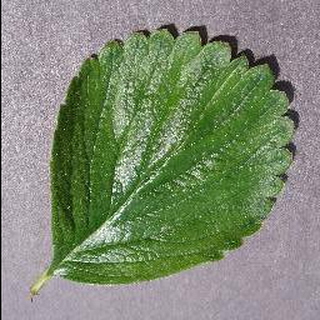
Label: healthy_strawberry